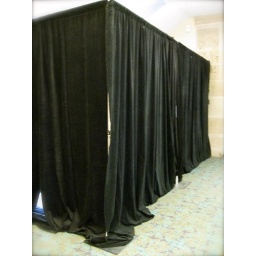
The secret service's black curtain of secrecy near the greenroom